Wenona Girl

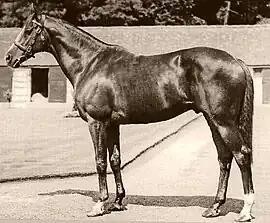
Court Martial, the grandsire of Wenona Girl

She was sired by the Leading sire in Australia, Wilkes (FR), her dam was the good racemare, Golden Chariot by Golden Sovereign (IRE). Golden Chariot won the VATC One Thousand Guineas and was the dam of two other stakes-winners, Emblem and Grammar Lad both sired by Wilkes. Wenona Girl was line-bred to Teddy in the fourth generation (4m x 4f).